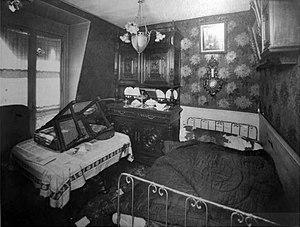
Archives de Paris, département de la Seine, procédures judiciaires, dossier Violette Nozière. Cotes D2 U8 379-380. Scène de crime, nuit du mardi 22 au mercredi 23 août 1933. Homicide volontaire et tentative au 9 rue de Madagascar, 6e étage, 12e arrondissement de Paris. Procès-verbal de la police
Violette Nozière, née le 11 janvier 1915 à Neuvy-sur-Loire et morte le 26 novembre 1966 à Petit-Quevilly, est une étudiante française qui a défrayé la chronique judiciaire et criminelle dans les années 1930.